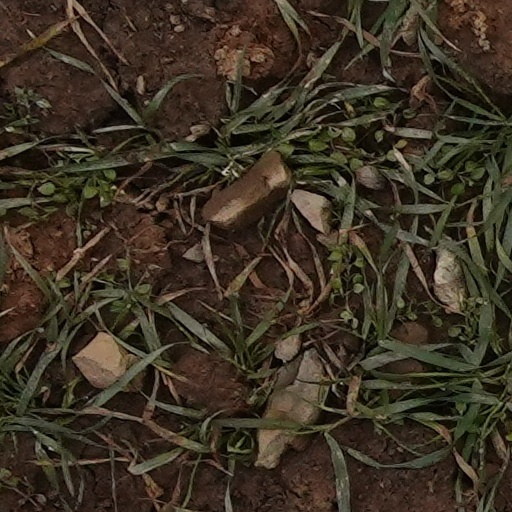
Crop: wheat